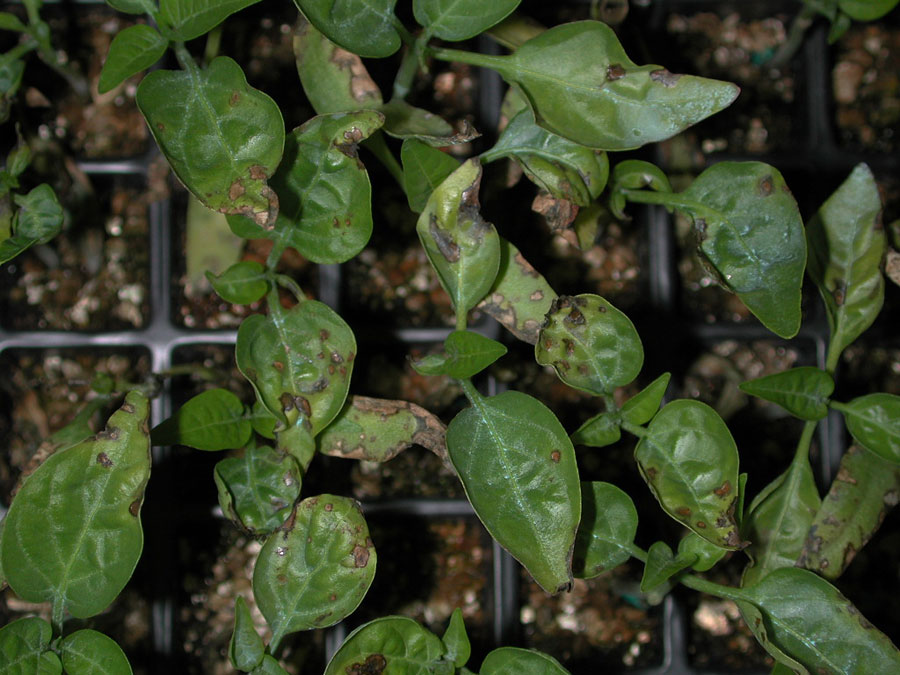
Labels: Bell_pepper leaf spot, Bell_pepper leaf spot, Bell_pepper leaf spot, Bell_pepper leaf spot, Bell_pepper leaf spot, Bell_pepper leaf spot, Bell_pepper leaf spot, Bell_pepper leaf spot, Bell_pepper leaf spot, Bell_pepper leaf spot, Bell_pepper leaf spot, Bell_pepper leaf spot, Bell_pepper leaf spot